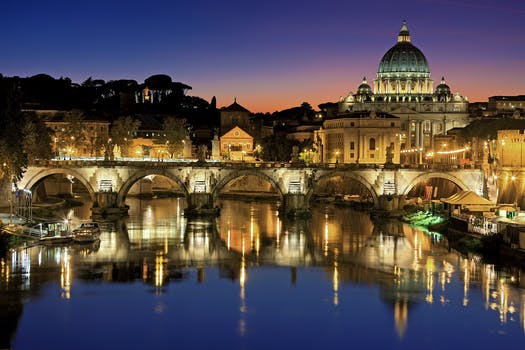
Label: No Watermark